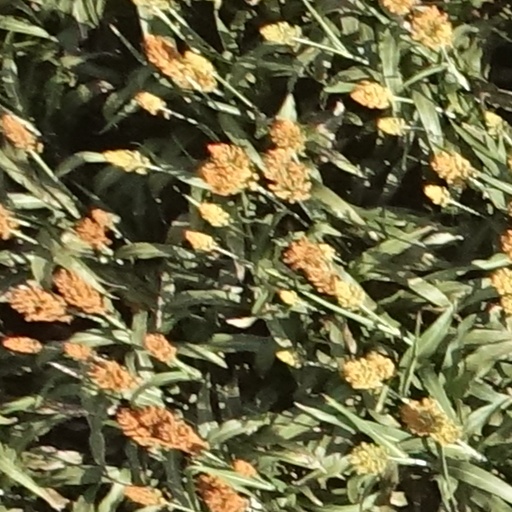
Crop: sorghum